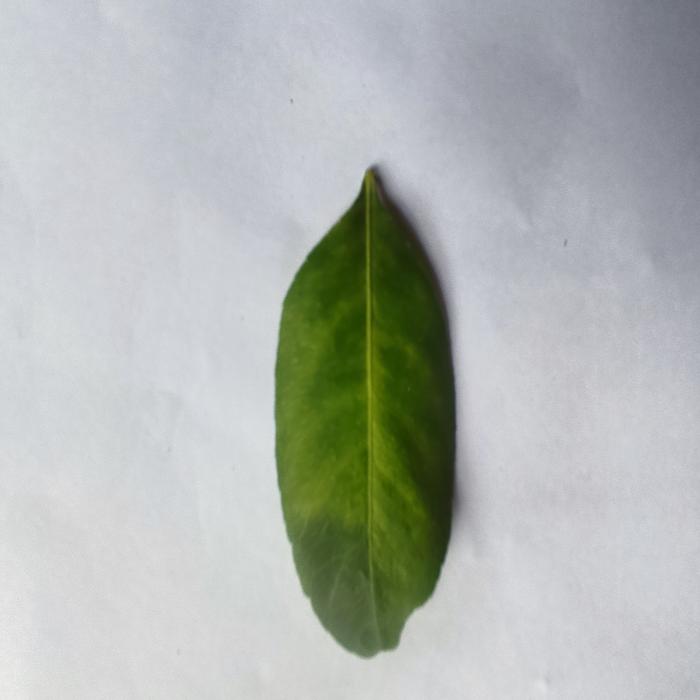
Crop: Lemon
Leaf condition: Citrus